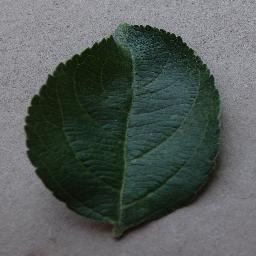
Label: Apple___healthy